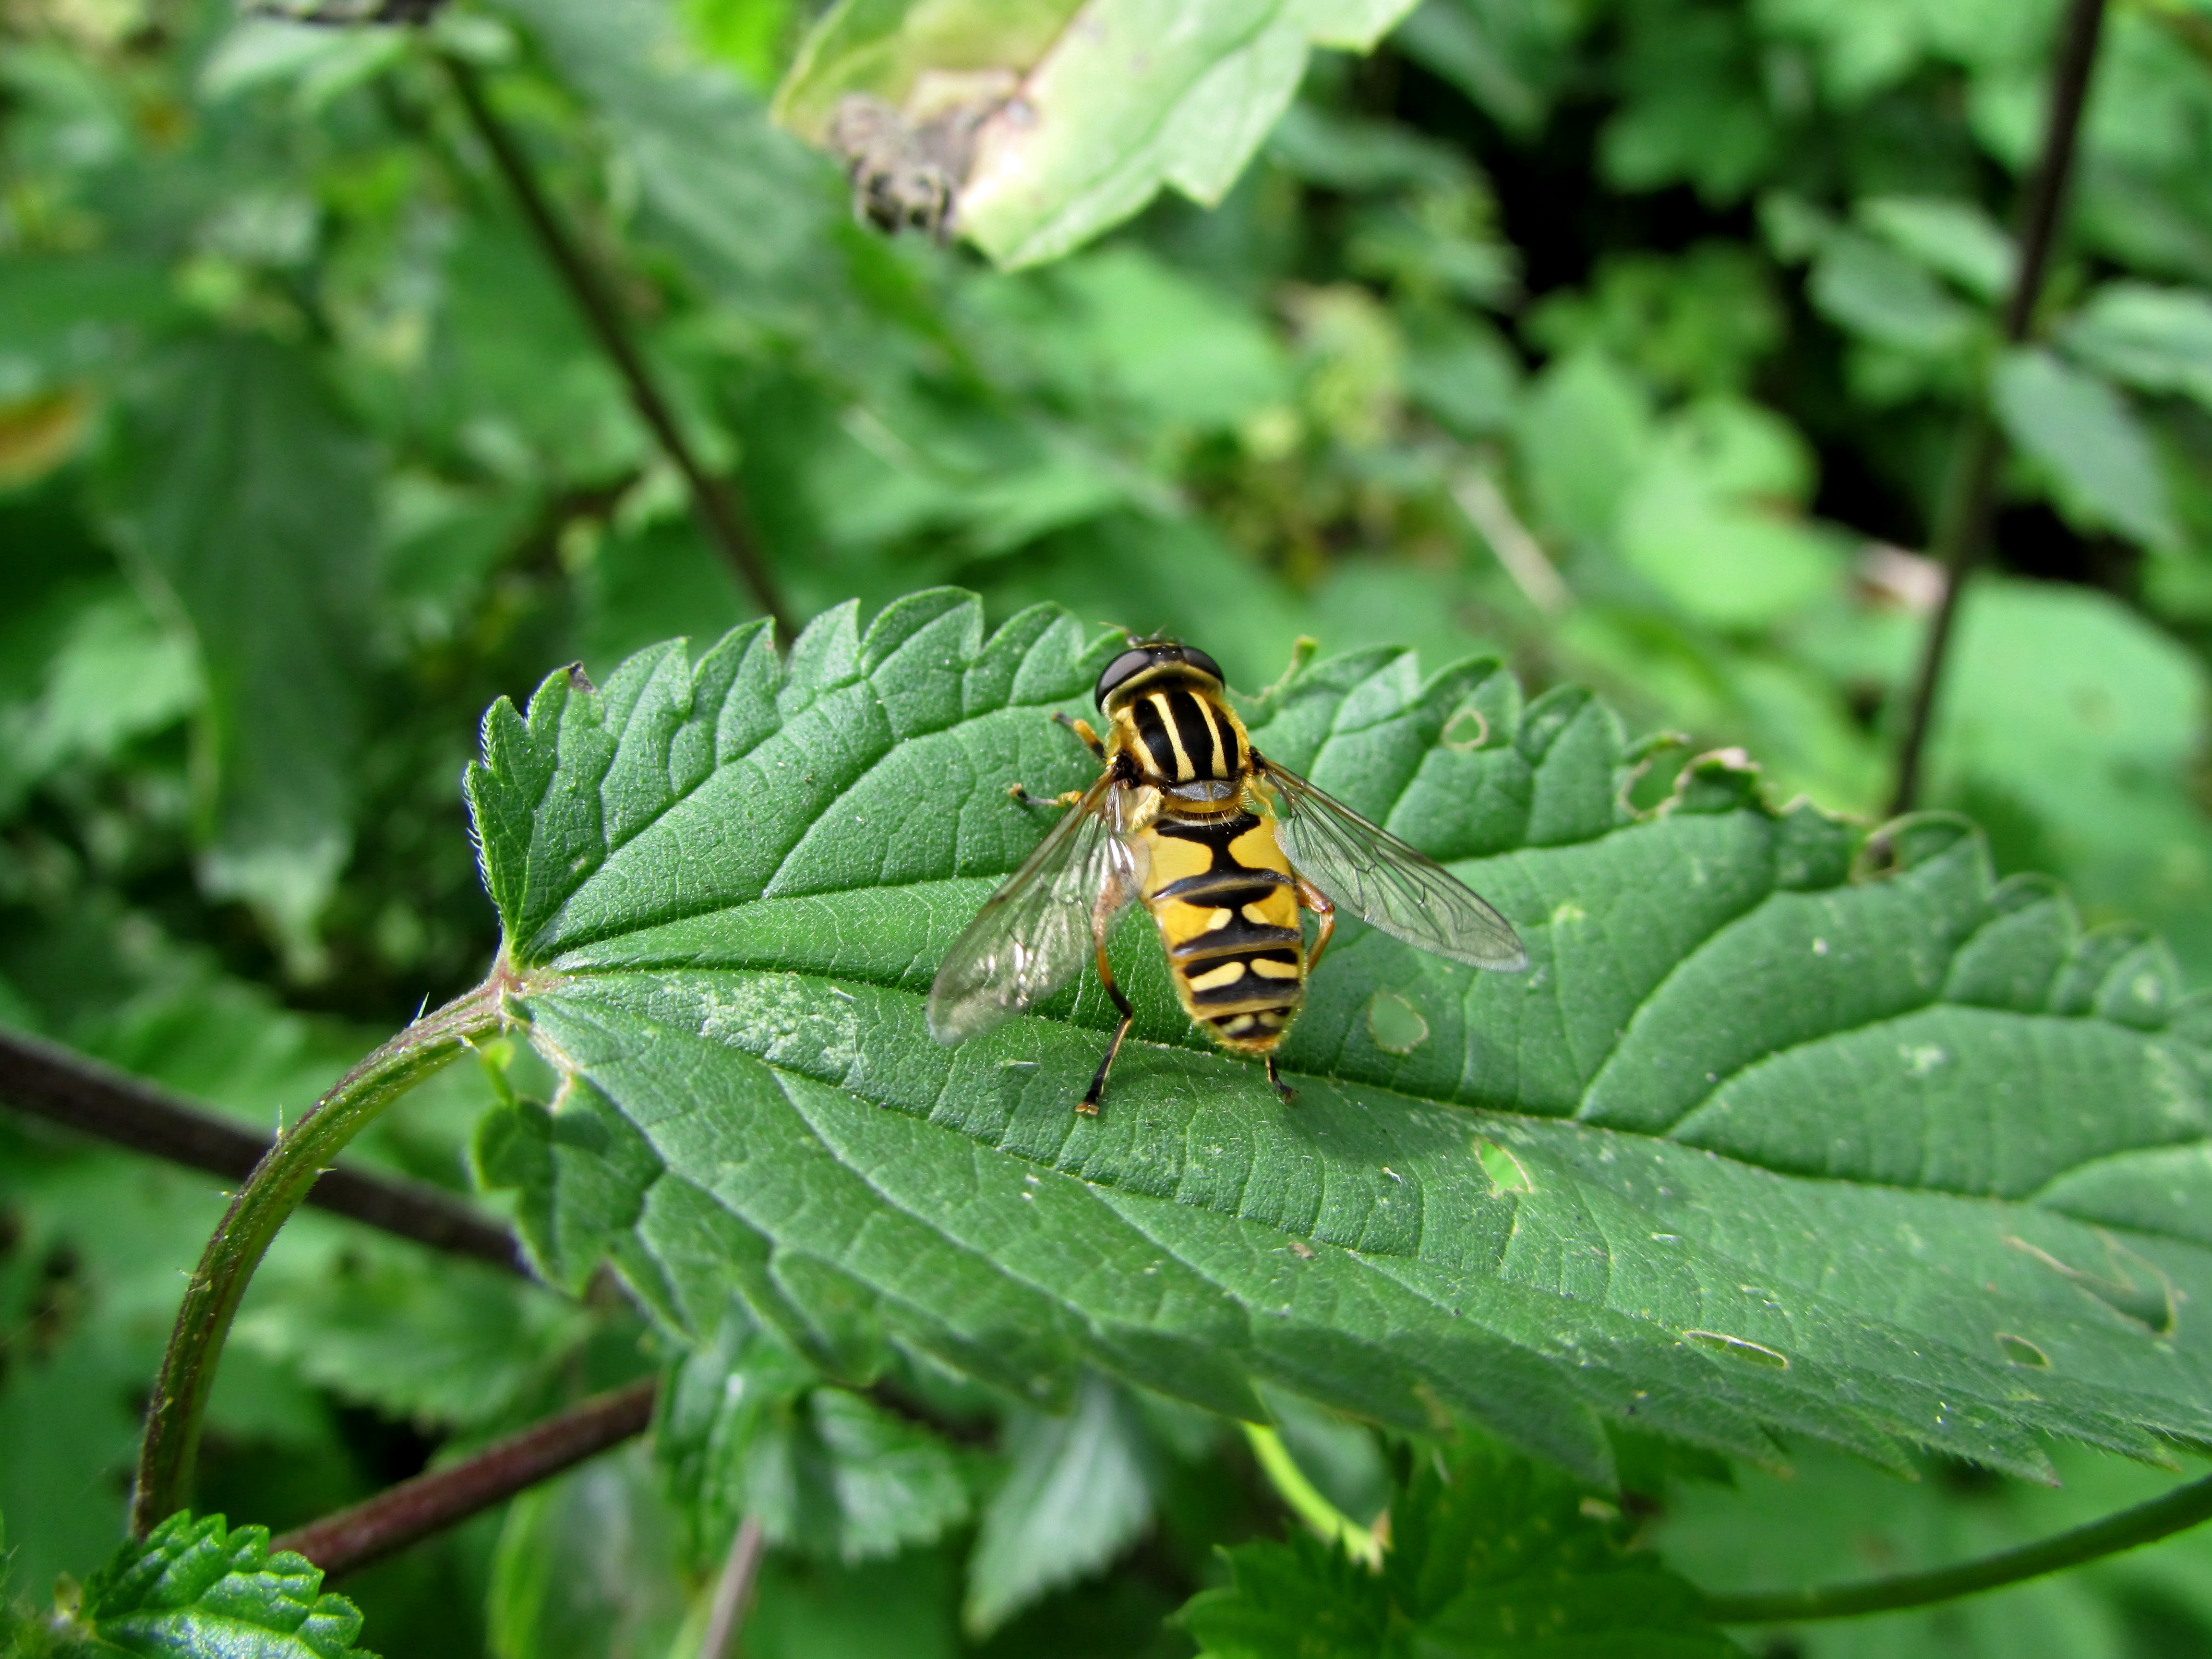
nature, leaf, flower, wildlife, green, insect, botany, butterfly, fauna, invertebrate, hoverfly, animals, macro photography, arthropod, leaf beetle, true bugs, forest campestris